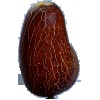
Label: Cucumber Ripe 1